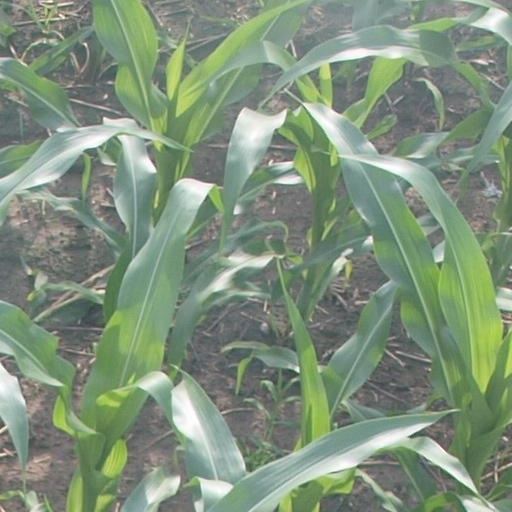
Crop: maize; corn